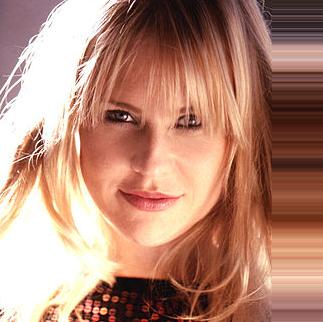
Age: 33